Clemens Leitner

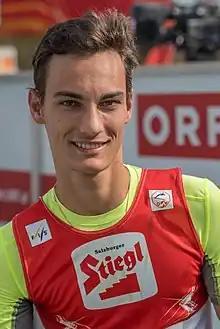
Leitner in 2016

Clemens Leitner (born 7 November 1998) is an Austrian ski jumper, representative of the Nordic Team Absam club.